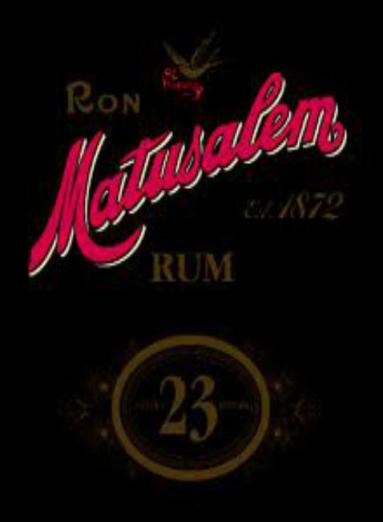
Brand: matusalem
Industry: Food